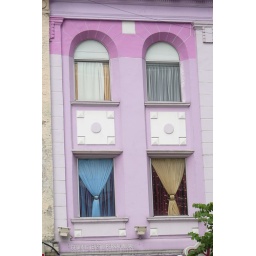
Another old building in Kuala Lumpur, 4 different curtains design